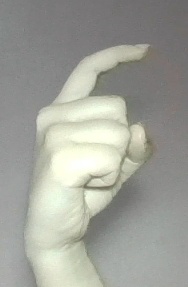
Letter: ra